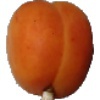
Label: Apricot 1